2014 Quneitra offensive

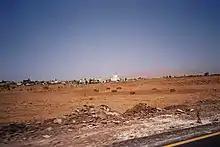
Road from Quneitra to Damascus in the offensive zone (photo taken in 2005)

The 2014 Quneitra offensive, code-named “The Real Promise” or "Chargers of Dawn", was a military operation launched by Syrian rebels during the Syrian civil war in Quneitra Governorate, in an attempt to take control of several sections in the central part of the province and around Quneitra city "with the aim of opening the way to Damascus."